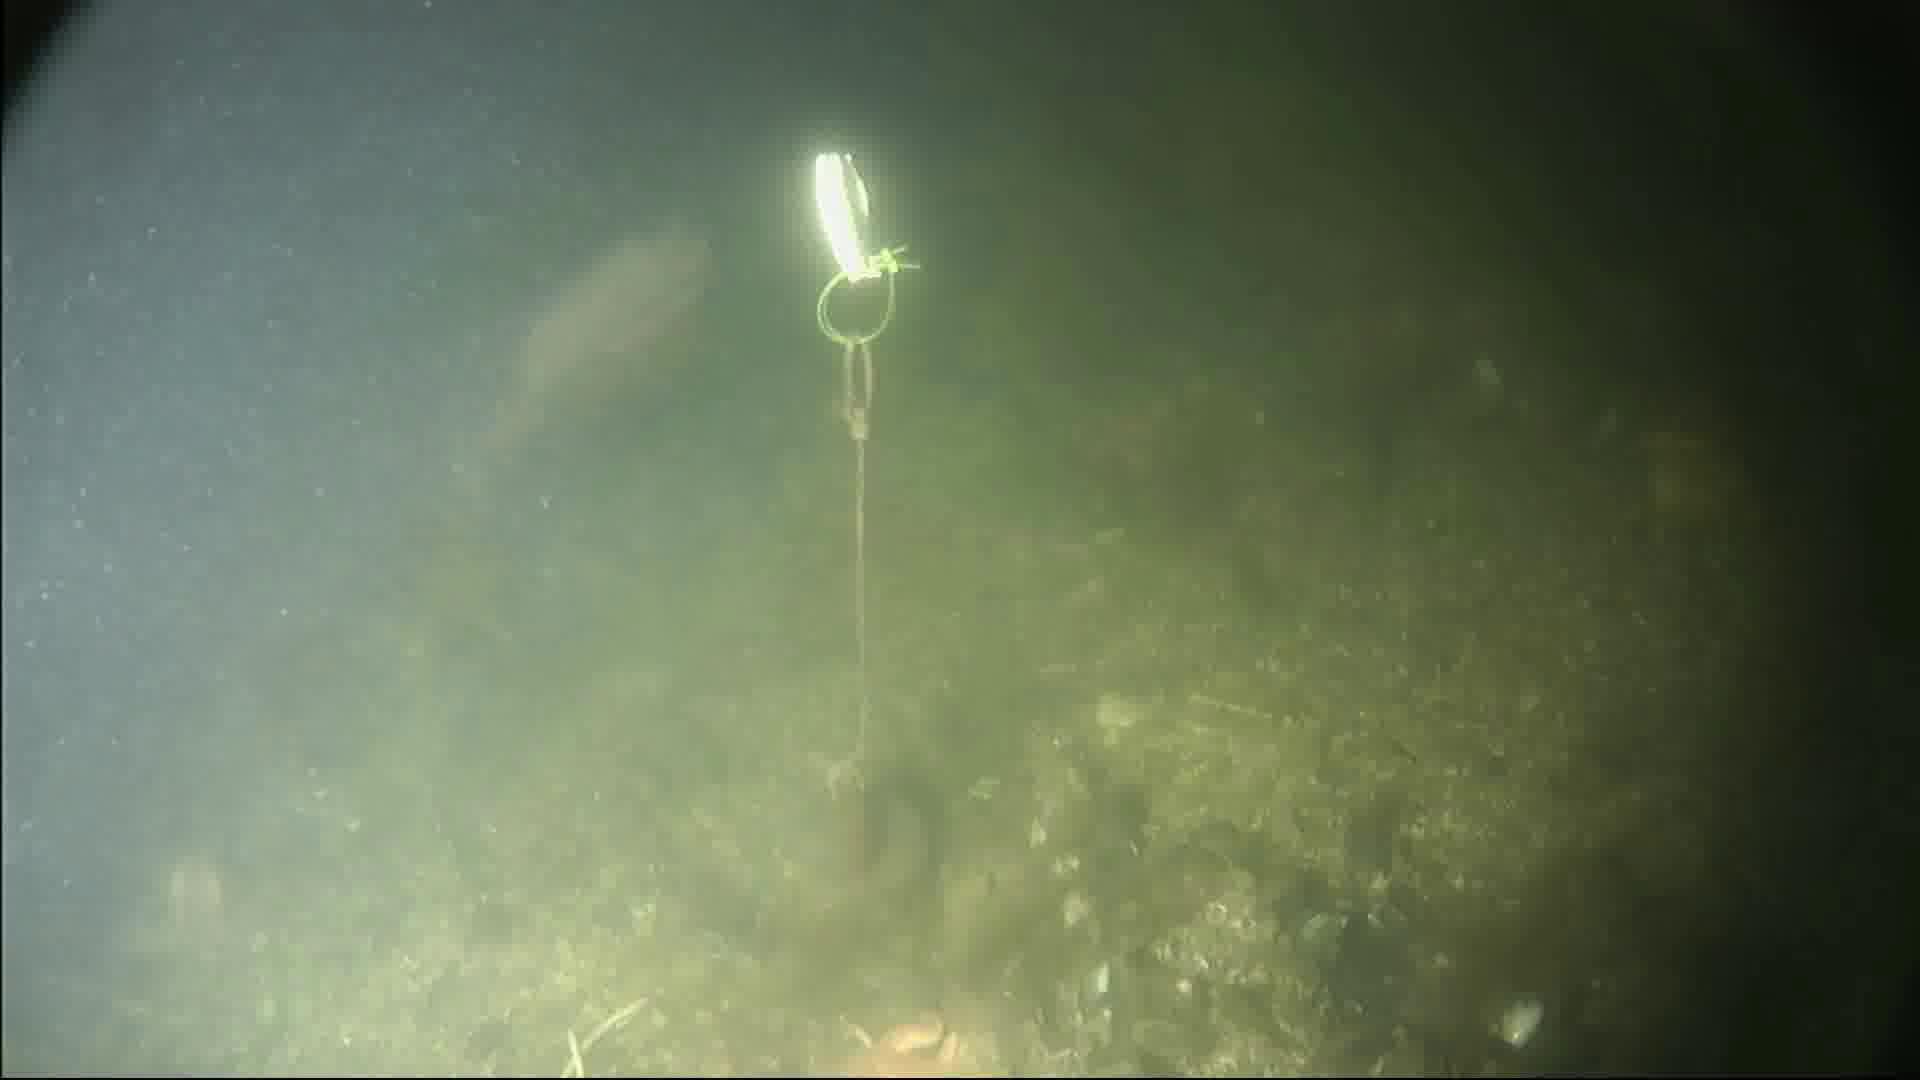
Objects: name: fish
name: crab
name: starfish